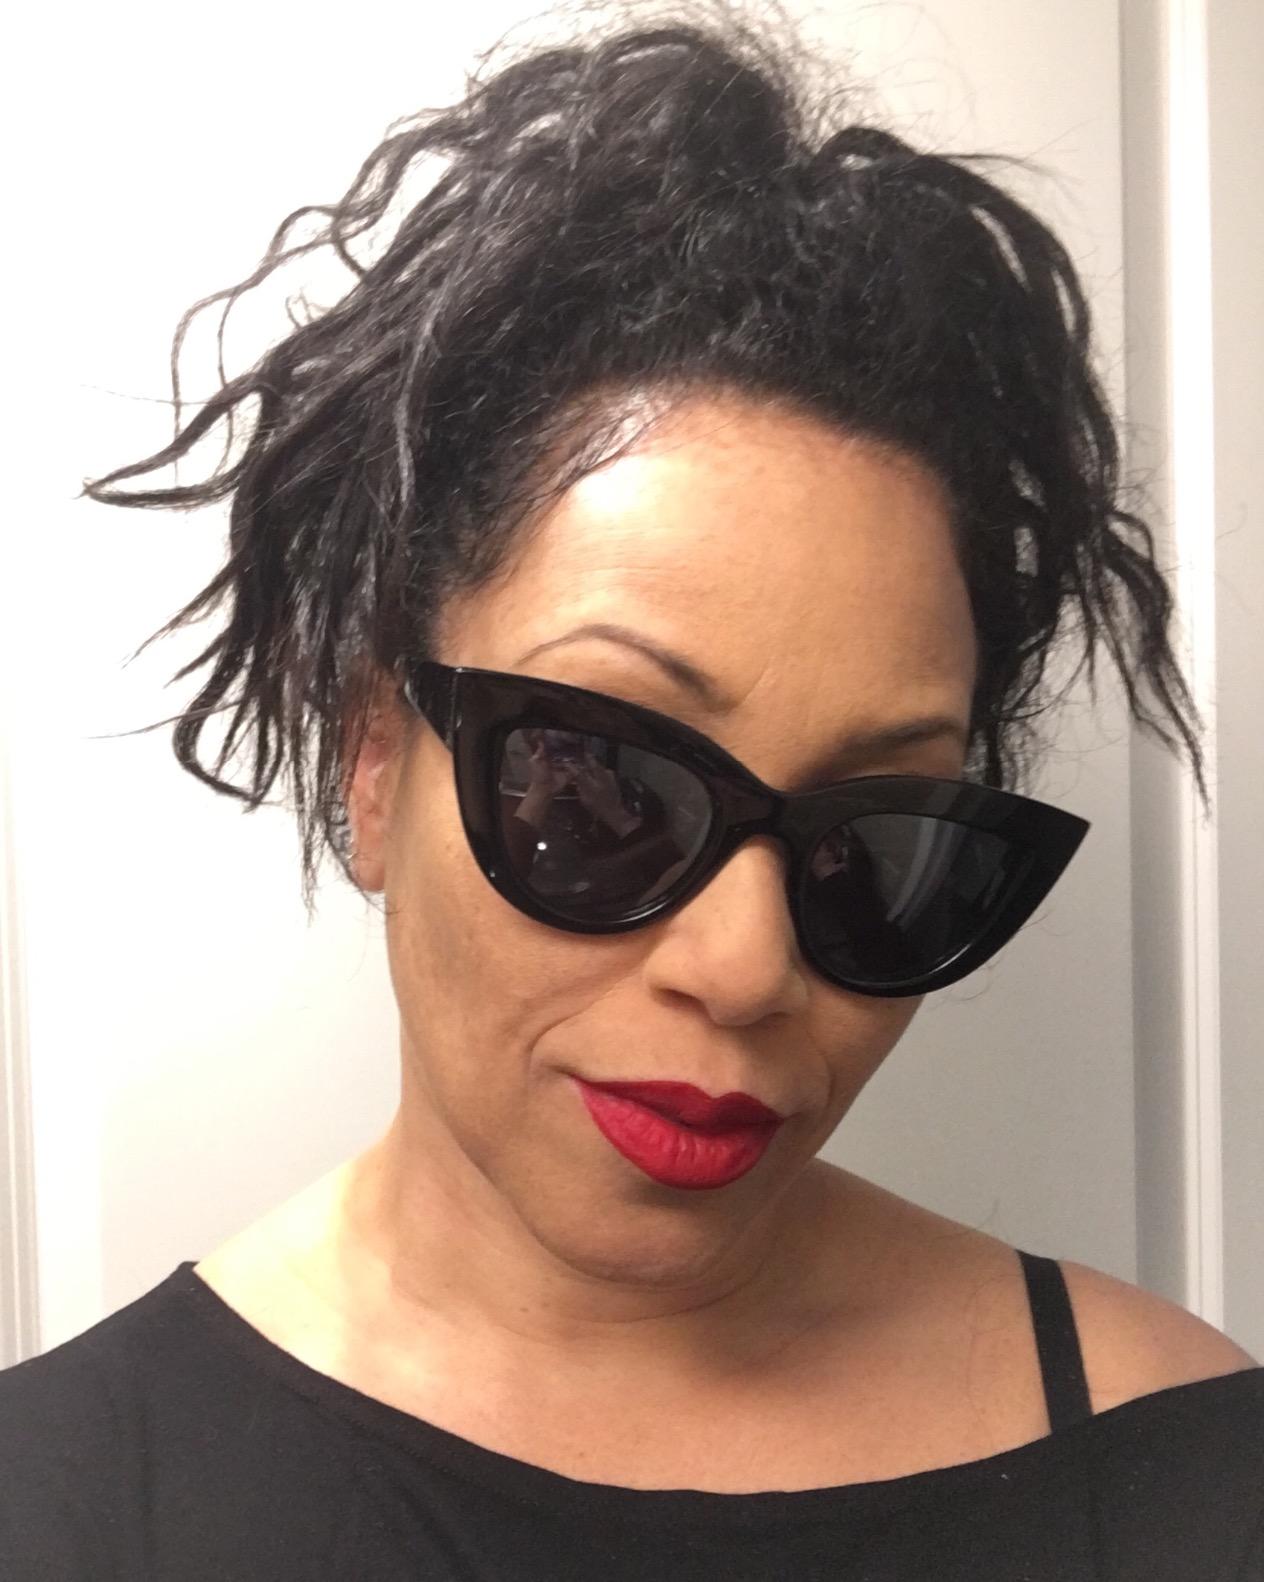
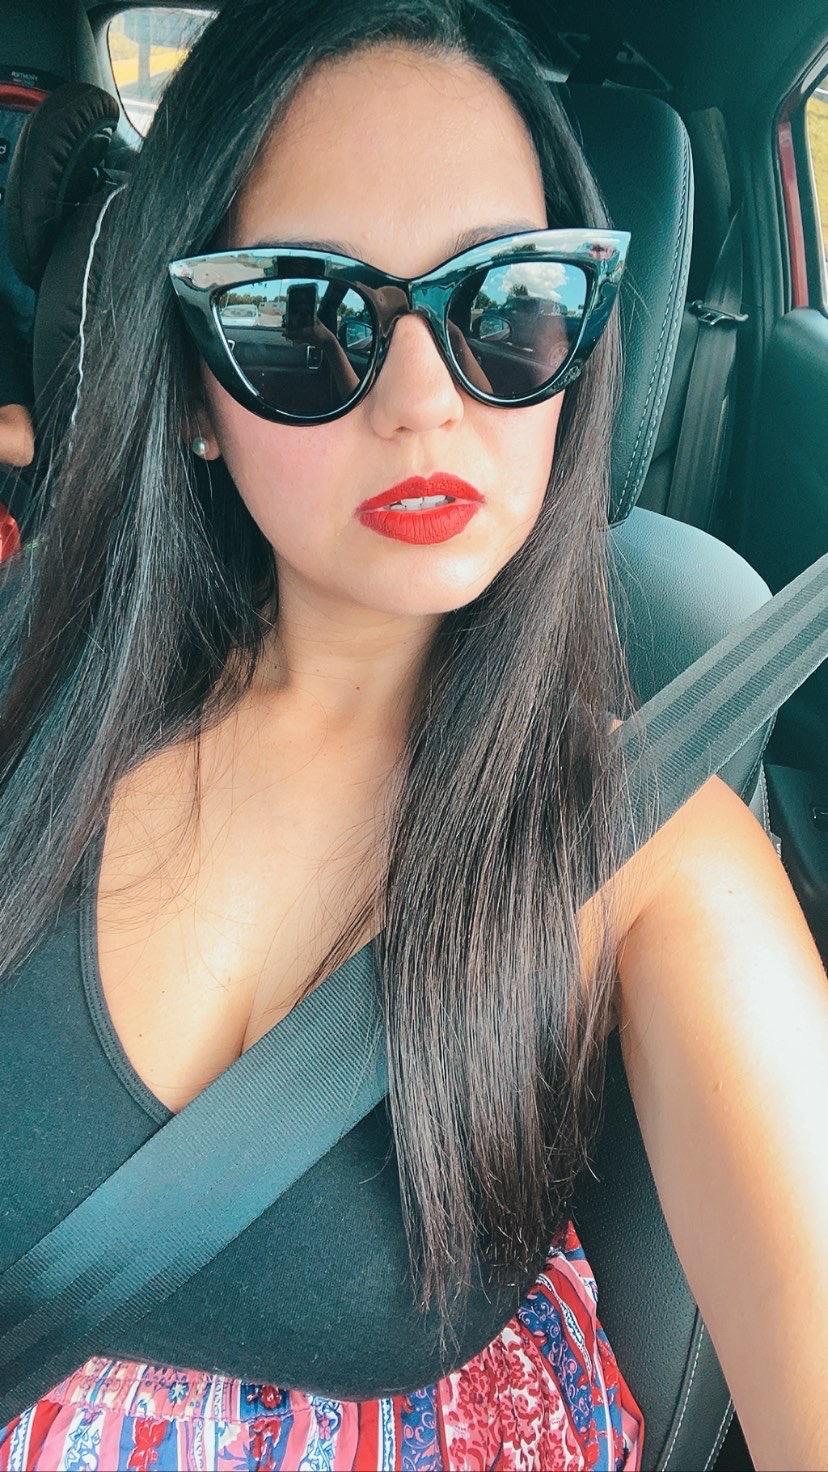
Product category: accessories_sunglasses
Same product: yes